Contubernium

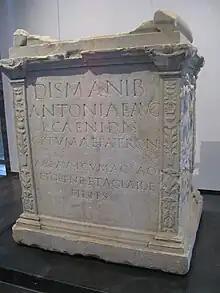
Inscription commemorating Caenis, described by the historian Suetonius as the "almost wife" of Vespasian

In ancient Rome, contubernium was a quasi-marital relationship between two slaves or between a slave ("servus") and a free person who was usually a former slave or the child of a former slave. A slave involved in such a relationship was called "contubernalis", the basic and general meaning of which was "companion".